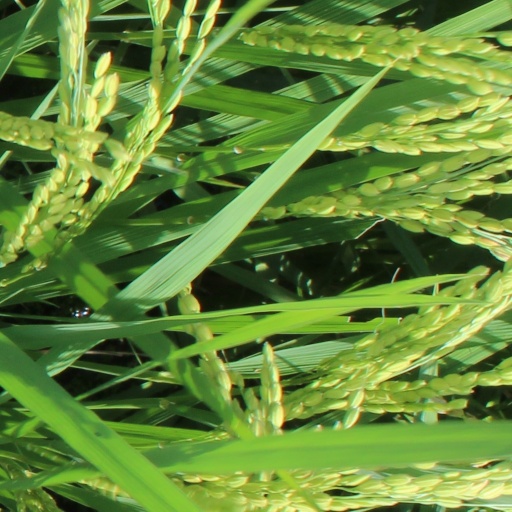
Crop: rice